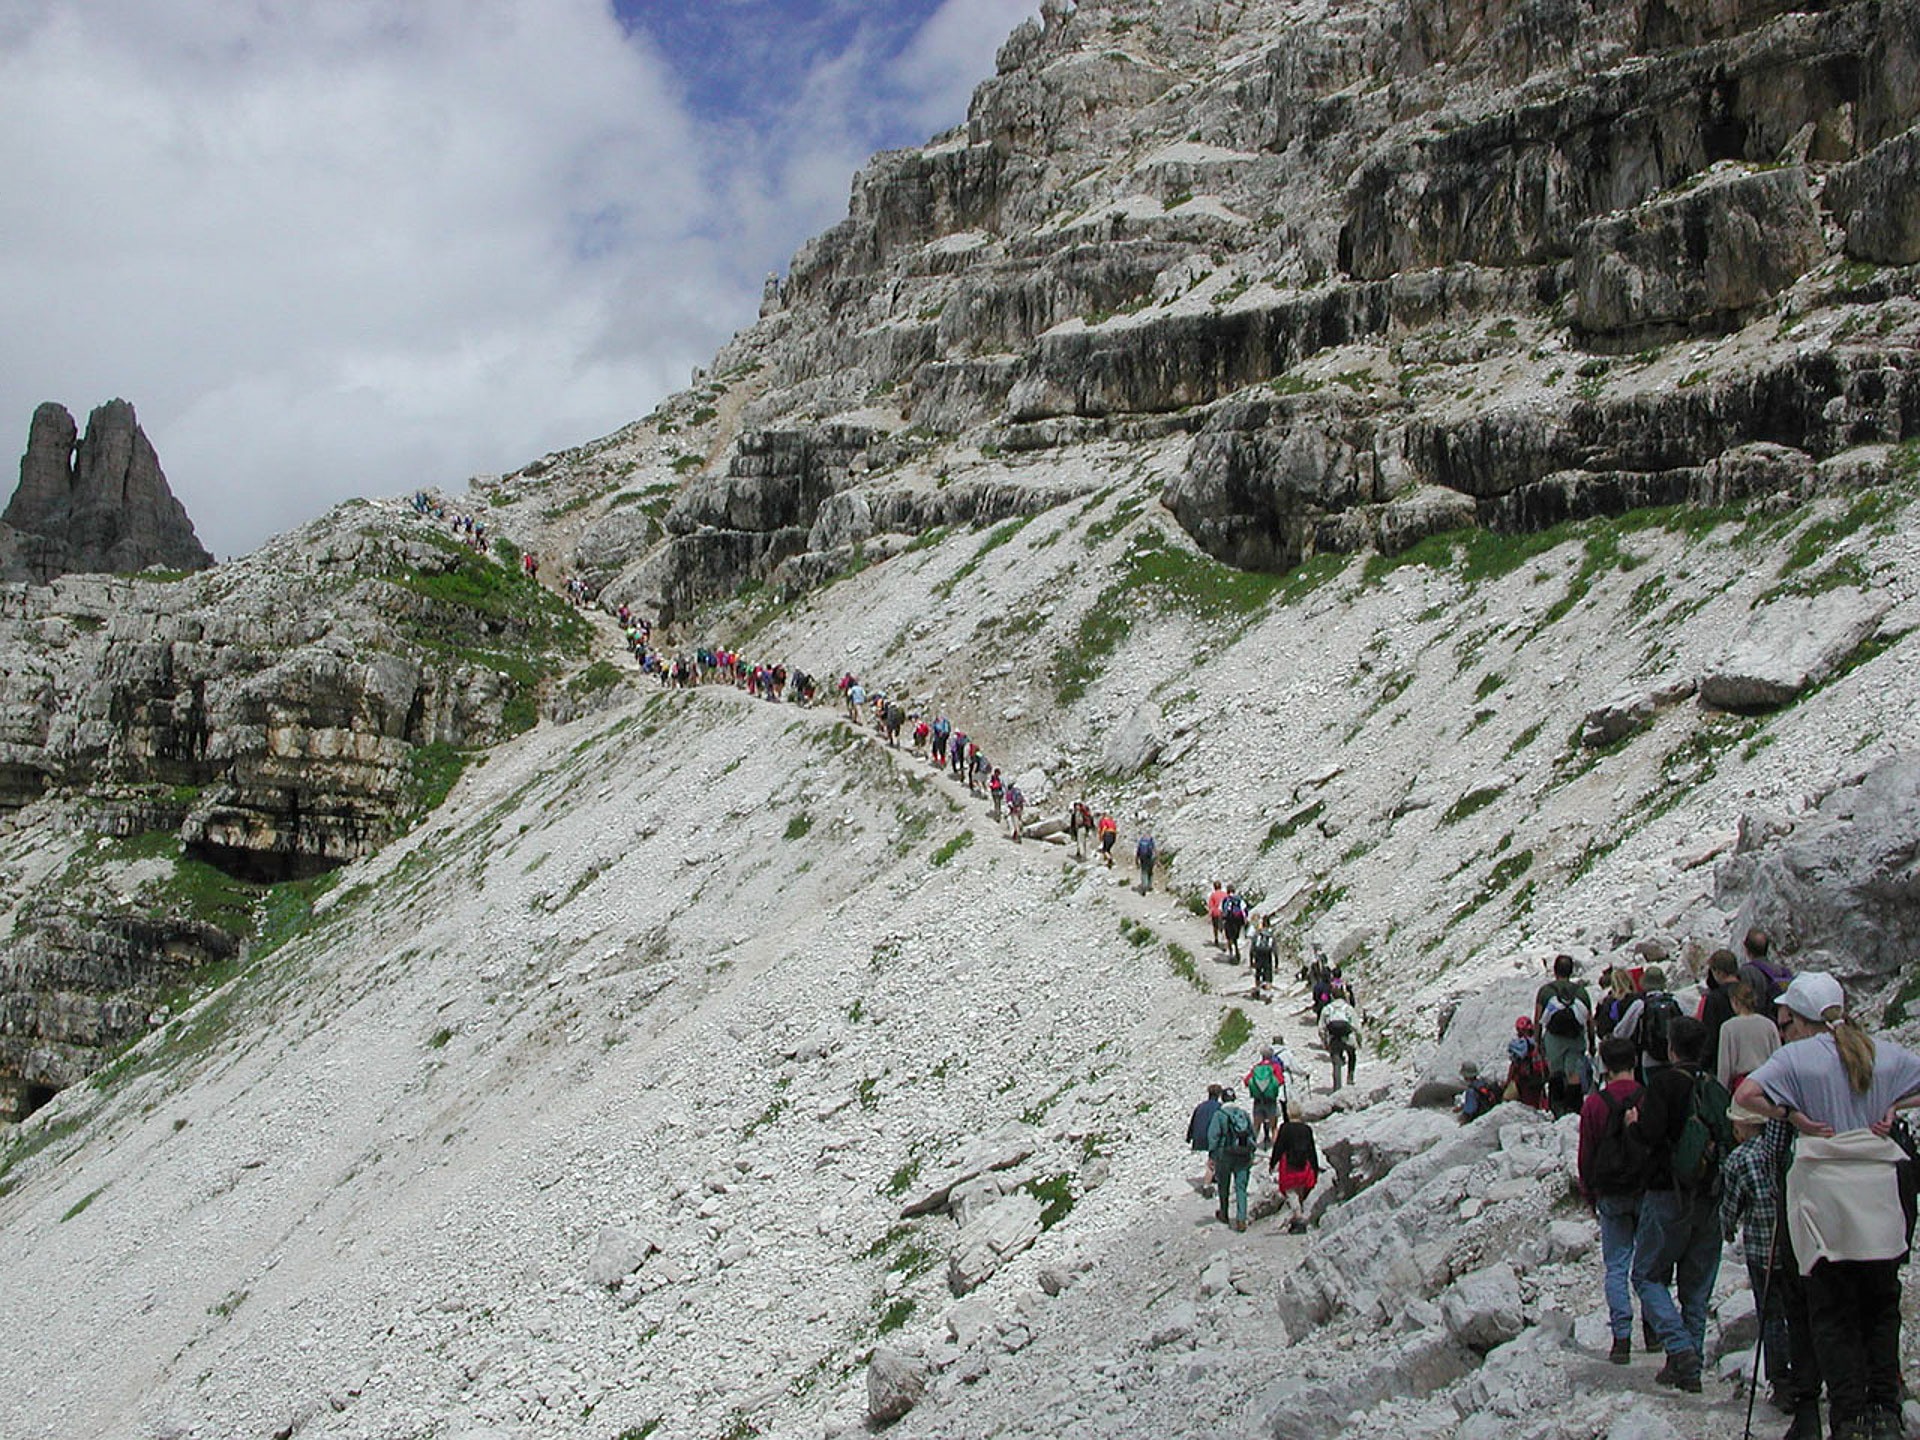
path, rock, walking, mountain, people, hiking, trail, adventure, valley, mountain range, crowd, hike, italy, alpine, steep, tourism, terrain, ridge, mountaineering, geology, sports, tourists, mountains, alps, backpacking, scree, plateau, veneto, away, wadi, wanderer, moraine, dolomites, belluno, rubble field, personal, landform, south tyrol, migratory path, mountain pass, three peaks of lavaredo hut, drei zinnen hut, sexten dolomites, three zinnen, eastern alps, limestone alps, run over, mountainous landforms, geological phenomenon, main dolomite